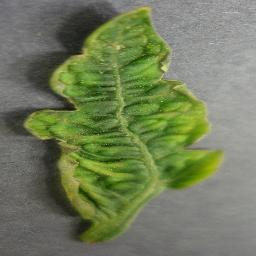
Label: Tomato___Tomato_Yellow_Leaf_Curl_Virus